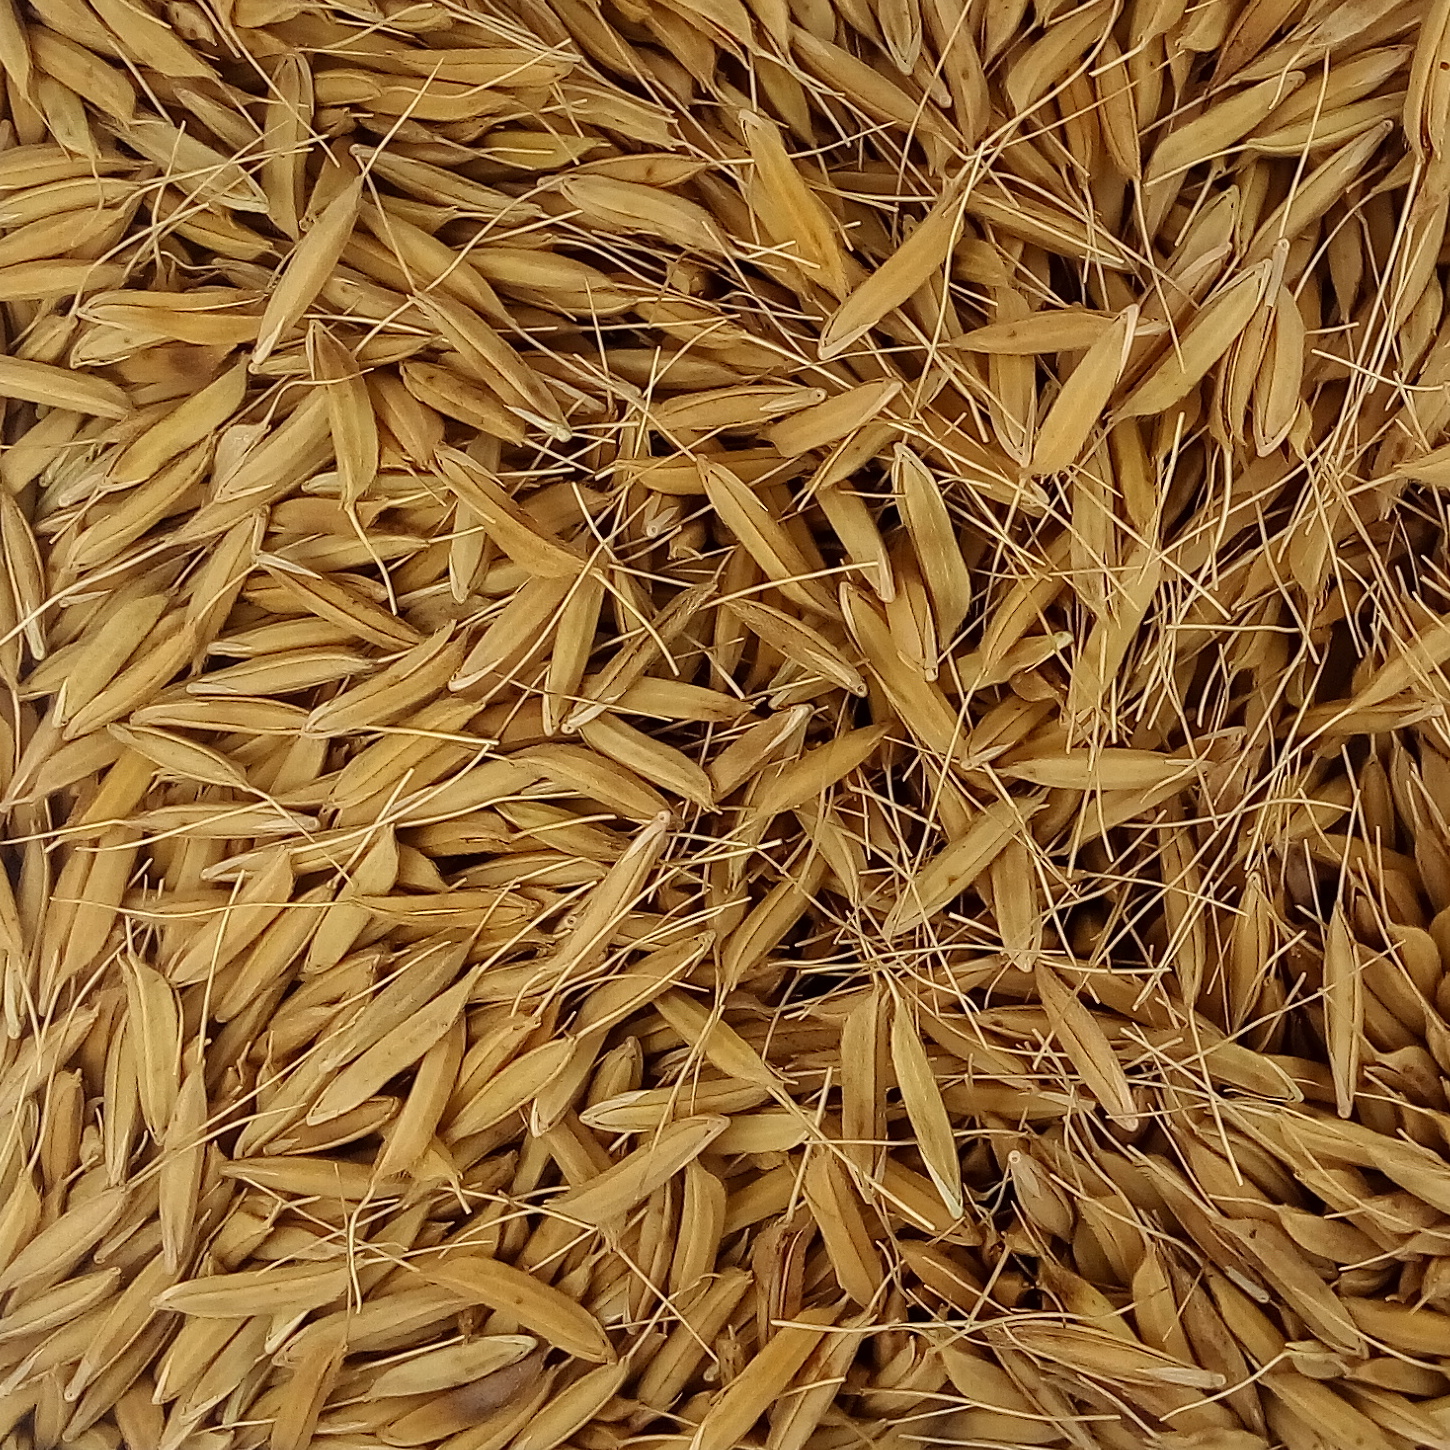
Rice seed variety: PB_6